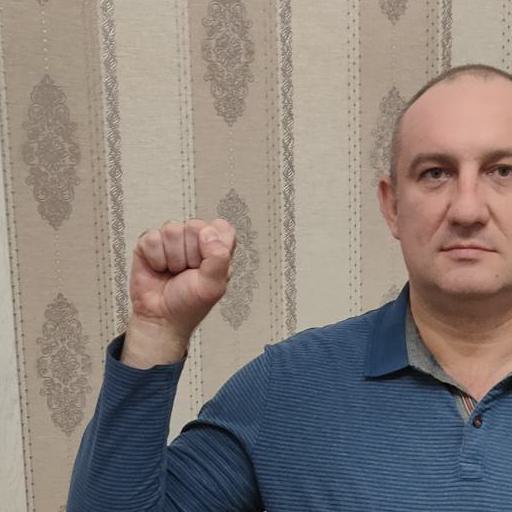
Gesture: fist